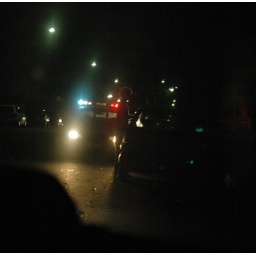
the boys in blue